Mount Oval

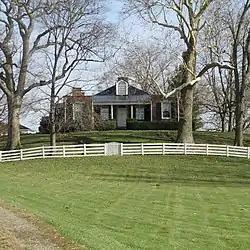
Roadside view of the house

Mount Oval is a historic farmhouse in the south central part of the U.S. state of Ohio, south of the city of Circleville. Built in the 1830s, it was home to some of the region's more prominent farmers, and it has been named a historic site.